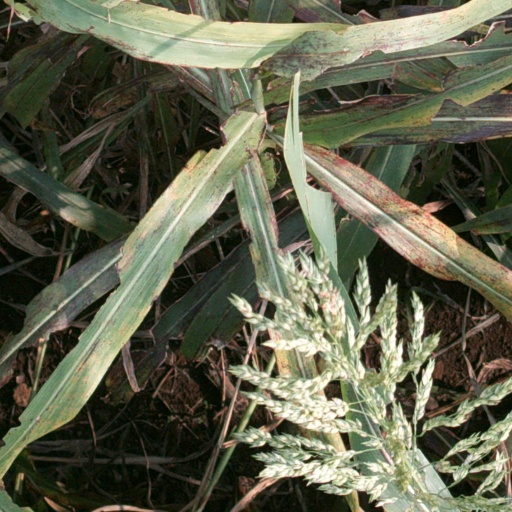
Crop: sorghum